Kai Owen

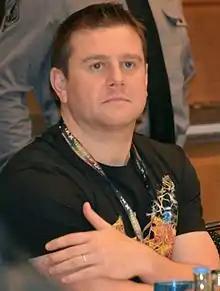
Owen in 2012

Kai Owen (born 4 September 1975) is a Welsh actor of stage and screen, known to Welsh audiences for his numerous roles on Welsh language television and to worldwide audiences for his portrayal of Rhys Williams in "Torchwood" and Pete Buchanan in "Hollyoaks".